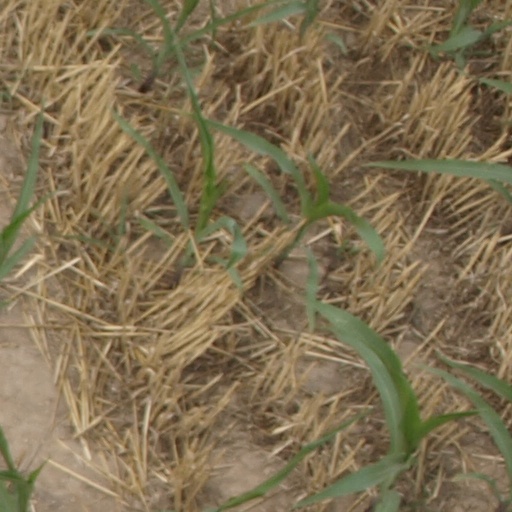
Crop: maize; corn